Nuno Severiano Teixeira

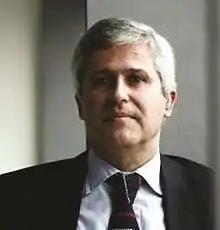

Henrique Nuno Pires Severiano Teixeira (born November 5, 1957, in Portuguese Guinea) is a Portuguese academic and politician. Severiano Teixeira is a full professor at New University of Lisbon, and was also the vice rector of the same institution. He is director of the Portuguese Institute of International Relations (IPRI), an academic research institute that belongs to NOVA University of Lisbon. He is currently a visiting professor at Georgetown University.